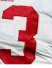
Number: 3